Honda Z

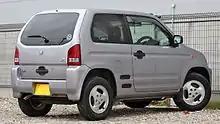
Fully equipped Z Turbo

While the Honda Capa was the first car in the "J-Mover" series, the third generation Life and new Honda Z made up the "K-Mover" series. Famous rock group ZZ Top made the introductory commercial, including a song and video ("ZZ Top on the Z"). Since the car's name has always been pronounced "zed" (ゼット) by Honda, in the British fashion, the Americans in ZZ Top had to follow suit.